Engelbrekt Engelbrektsson

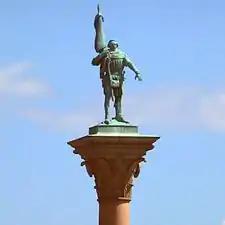
Engelbrekt statue at Stockholm City Hall

Over the next few decades Engelbrekt became a national hero, depicted as a public protector and an opponent of the Kalmar Union. His rebellion came to be seen as the start of the Swedish national awakening, which would triumph in the following century with the victory of King Gustav Vasa (reigned 1523–1560). Engelbrekt himself had no such ideas, which must have been anachronistic at the time; however his rebellion gave peasants a voice in Swedish politics which they never lost afterwards. The Engelbrekt rebellion caused the unity of the Kalmar Union to erode, leading to the expulsion of Danish forces from Sweden. Although later Danish kings regained influence over Sweden, the rebellion had set a precedent for Swedish claims to sovereignty.